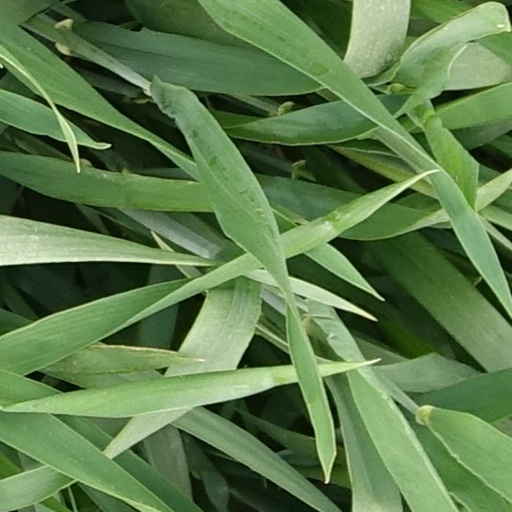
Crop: wheat